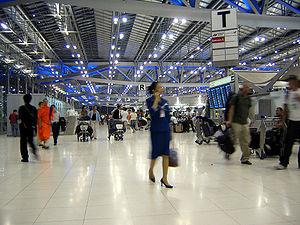
L'aéroport Suvarnabhumi de Bangkok, en thaï ท่าอากาศยานสุวรรณภูมิ, est, depuis le 28 septembre 2006, le principal aéroport de Thaïlande. Au regard du nombre de passagers, Bangkok-Suvarnabhumi est le vingtième aéroport mondial et le sixième en Asie, avec 56 millions de passagers en 2016. Il tire son nom de Suvarnabhumi, la mythique « Terre de l'Or » mentionnée dans des textes anciens du bouddhisme.